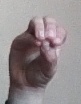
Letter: ha